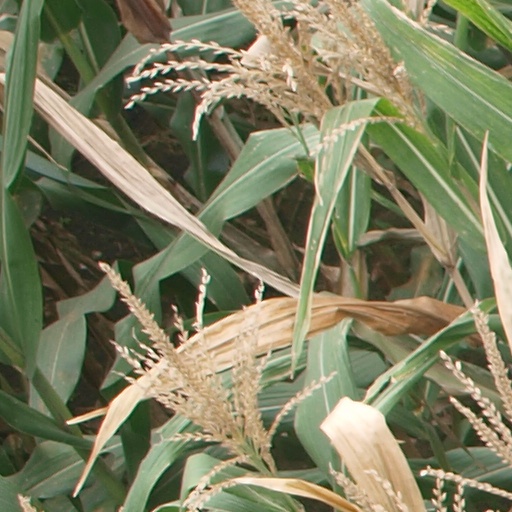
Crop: maize; corn